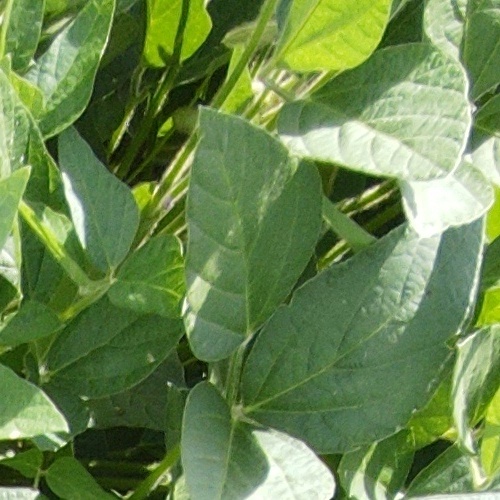
Label: Healthy